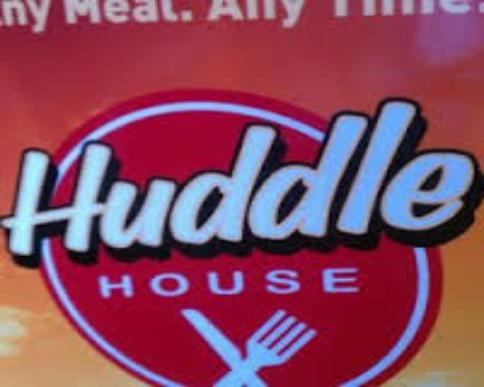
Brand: Huddle House
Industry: Food